Waterloo, Alabama

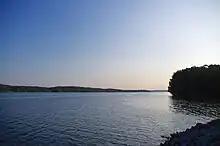
Pickwick Lake at Waterloo

The climate in this area is characterized by hot, humid summers and generally mild to cool winters. According to the Köppen Climate Classification system, Waterloo has a humid subtropical climate, abbreviated "Cfa" on climate maps.